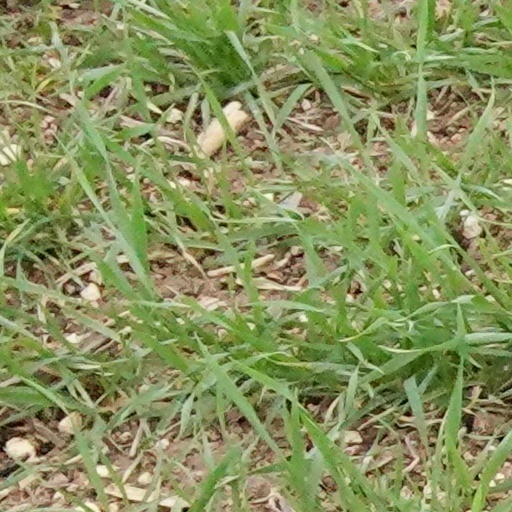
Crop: wheat